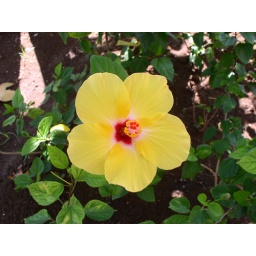
Bright, sunny yellow habiscus flower in Jamaica